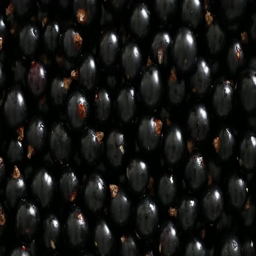
fresh , ripe currant rotate , wild berry .